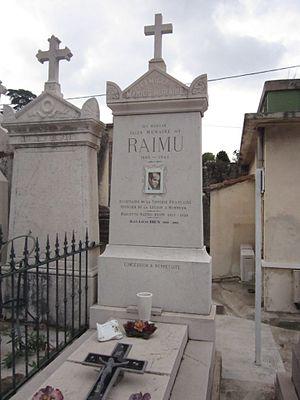
Tombe de Raimu, cimetière de Toulon
Jules Muraire, dit Raimu, est un acteur français, né le 18 décembre 1883 à Toulon et mort le 20 septembre 1946 à Neuilly-sur-Seine. Vedette de music-hall à ses débuts, il devient, grâce à Sacha Guitry, un des « monstres sacrés » du cinéma français des années 1930 et de la première moitié des années 1940 devenant notamment l'interprète-fétiche de Marcel Pagnol. Raimu reste dans les mémoires pour son interprétation de César dans la « trilogie marseillaise » : Marius, Fanny et César, et du boulanger trompé dans La Femme du boulanger.